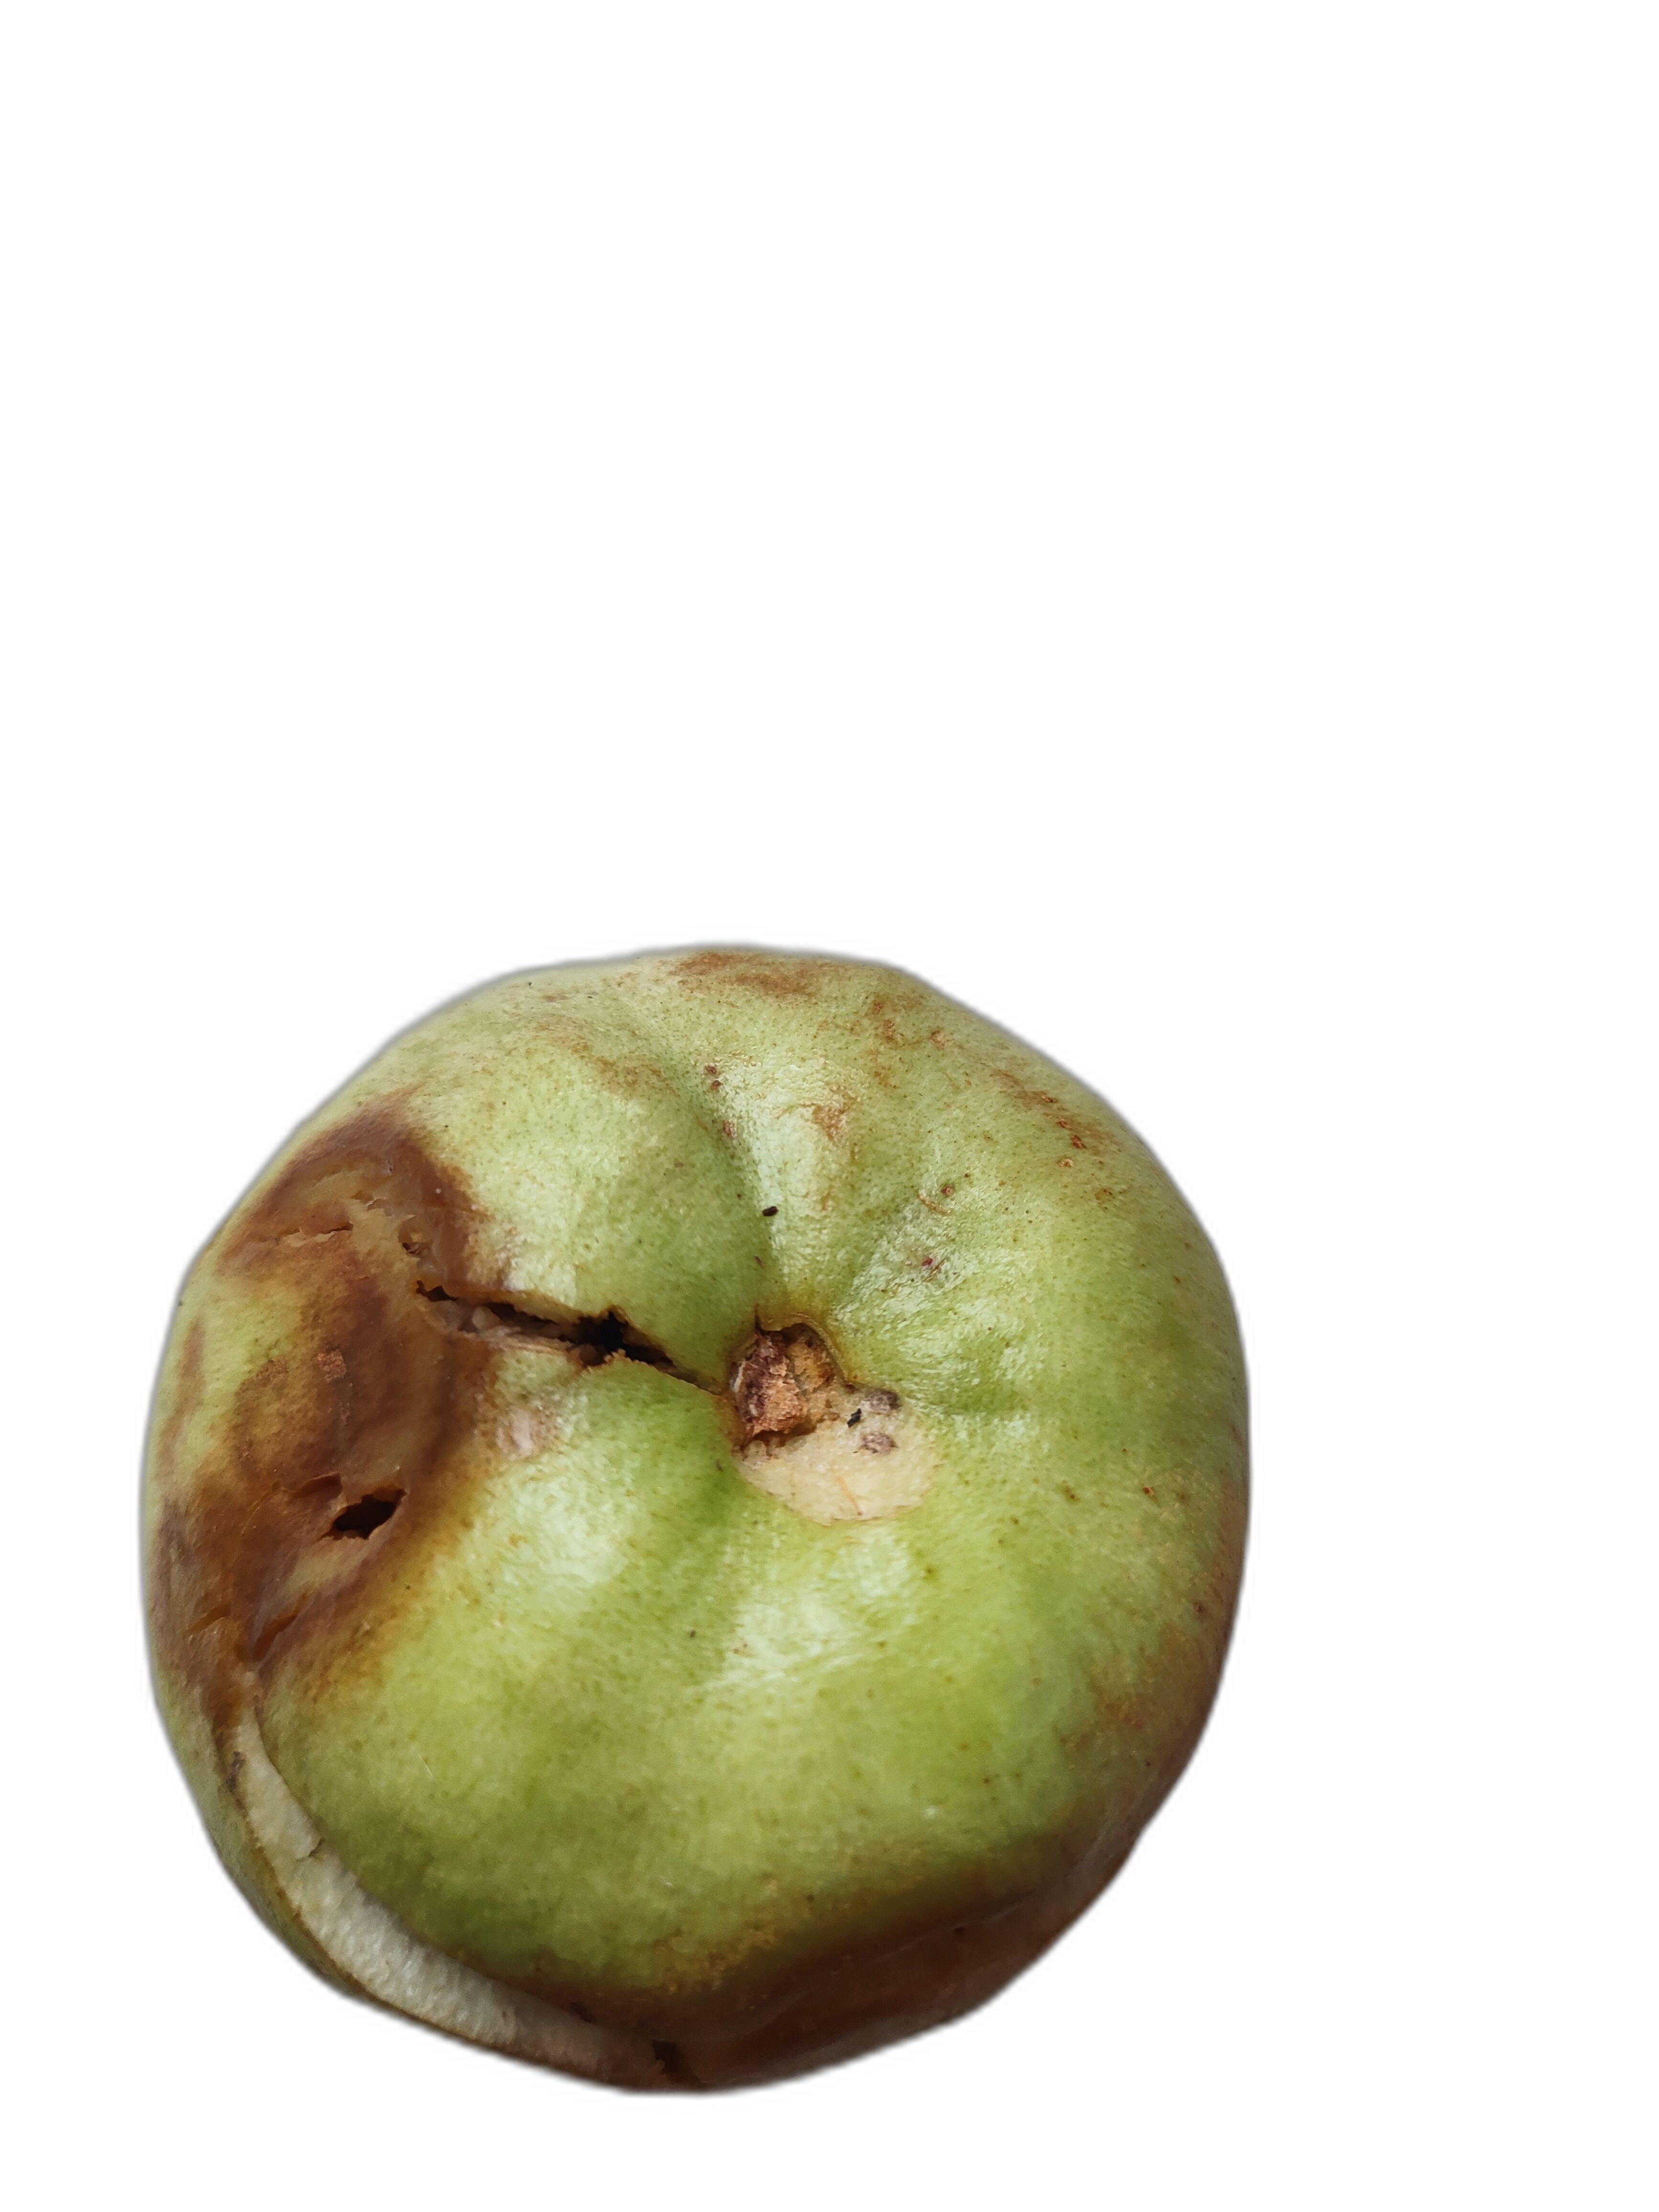
Plant part: fruit
Disease: Styler end root